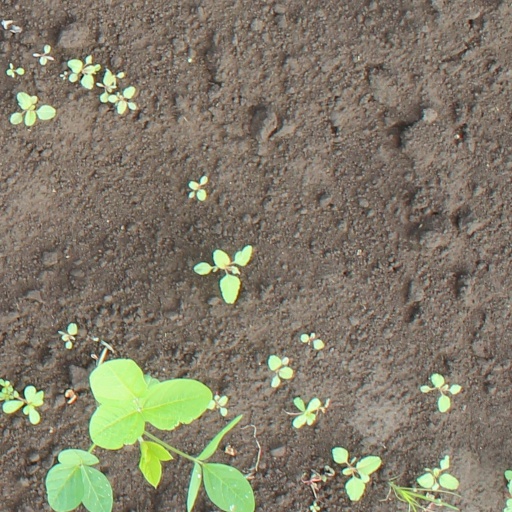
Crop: soybean